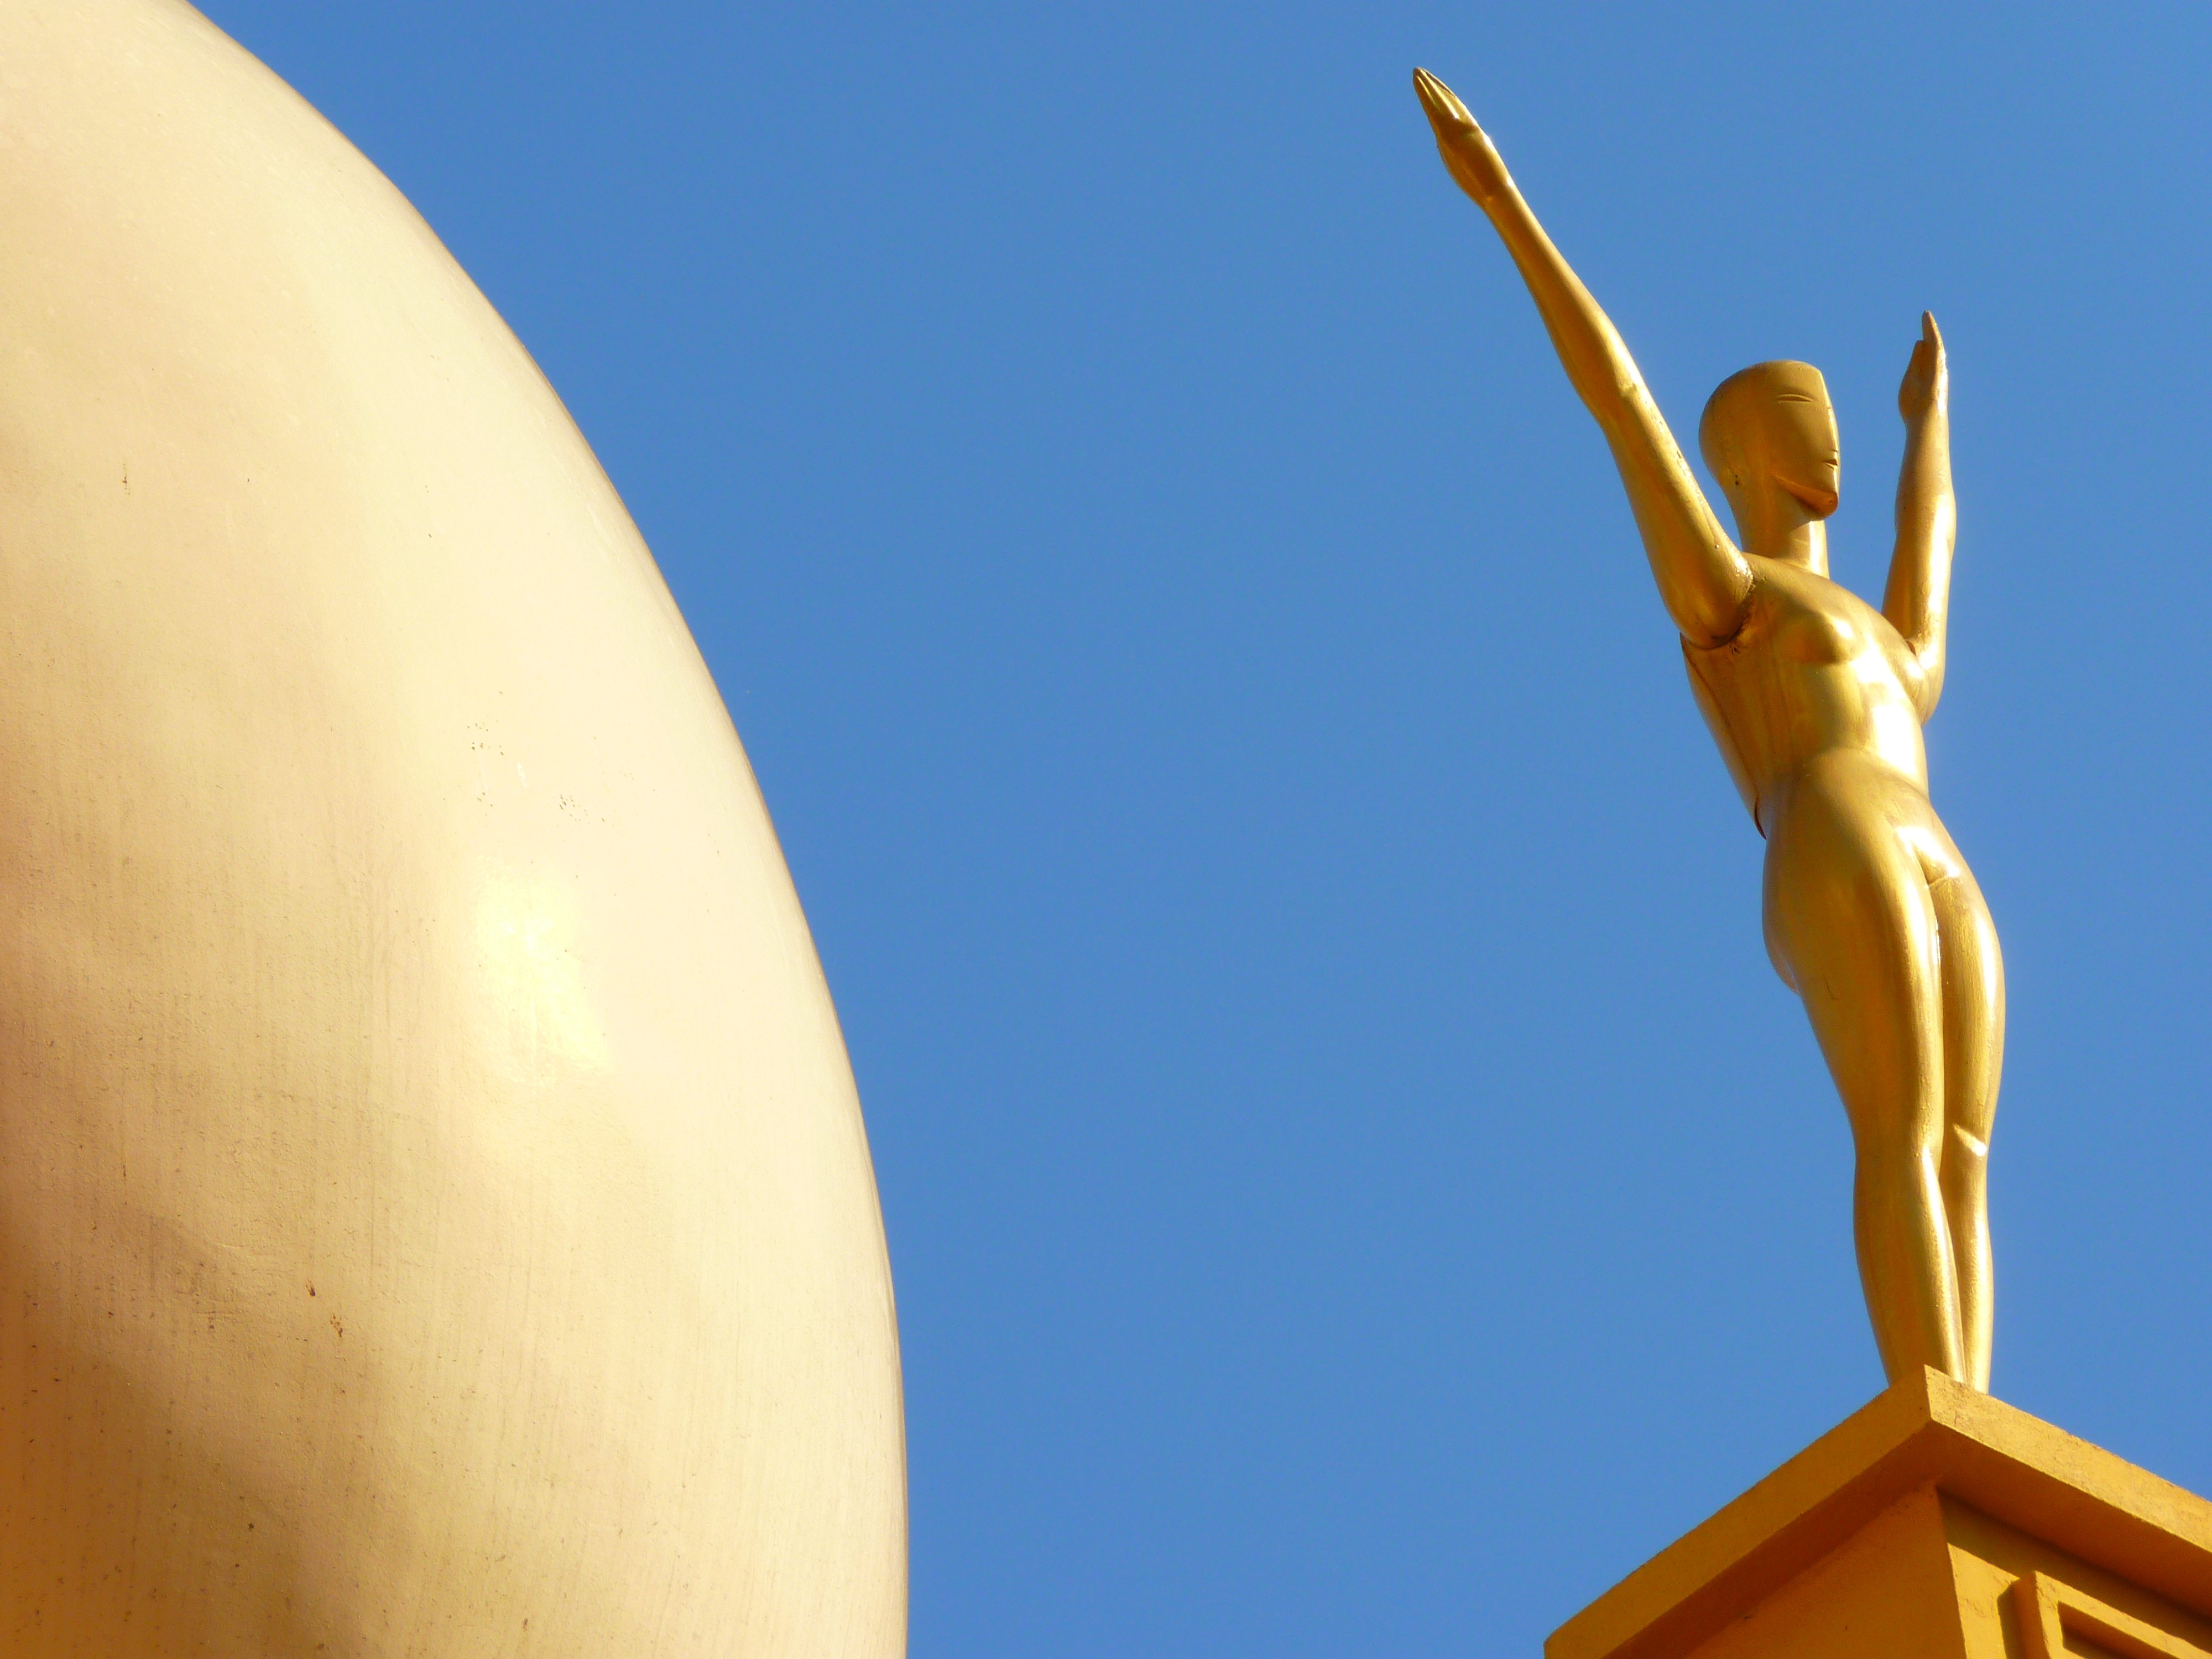
sky, sunlight, wind, monument, statue, golden, museum, color, blue, yellow, egg, sculpture, art, spain, figure, temple, dali, figueras, atmosphere of earth